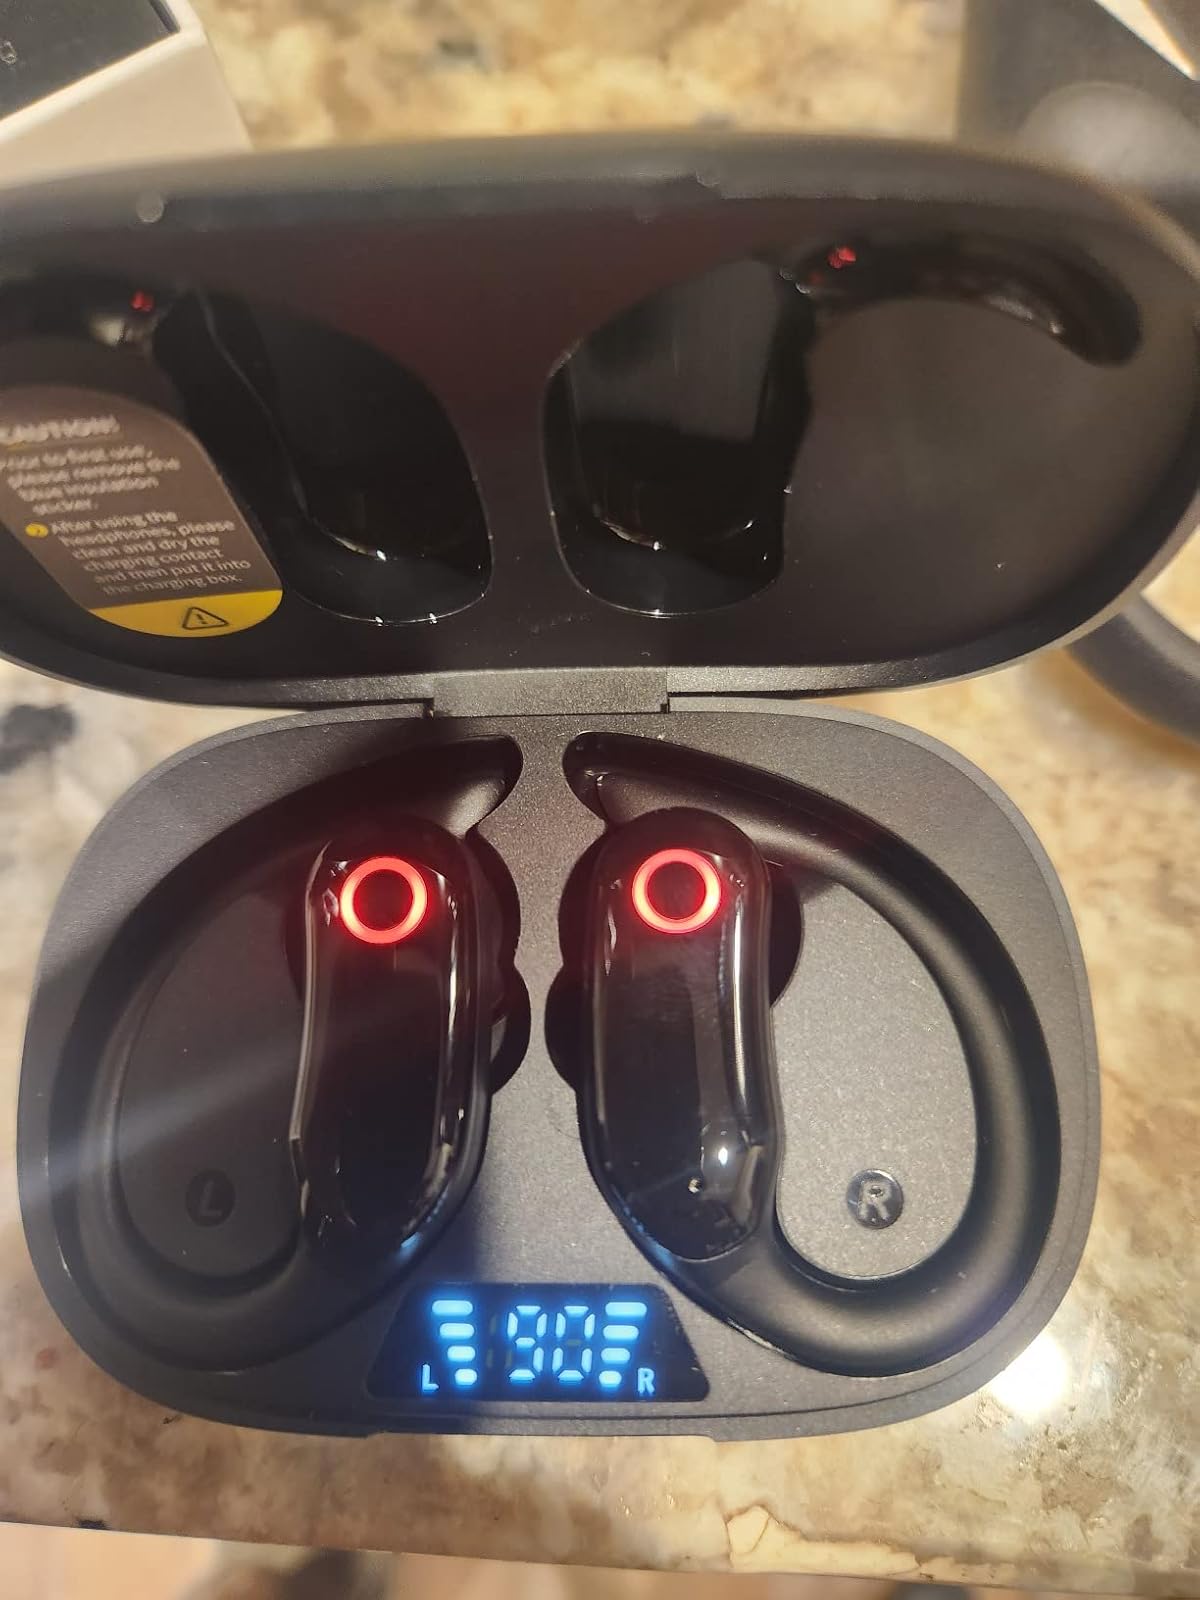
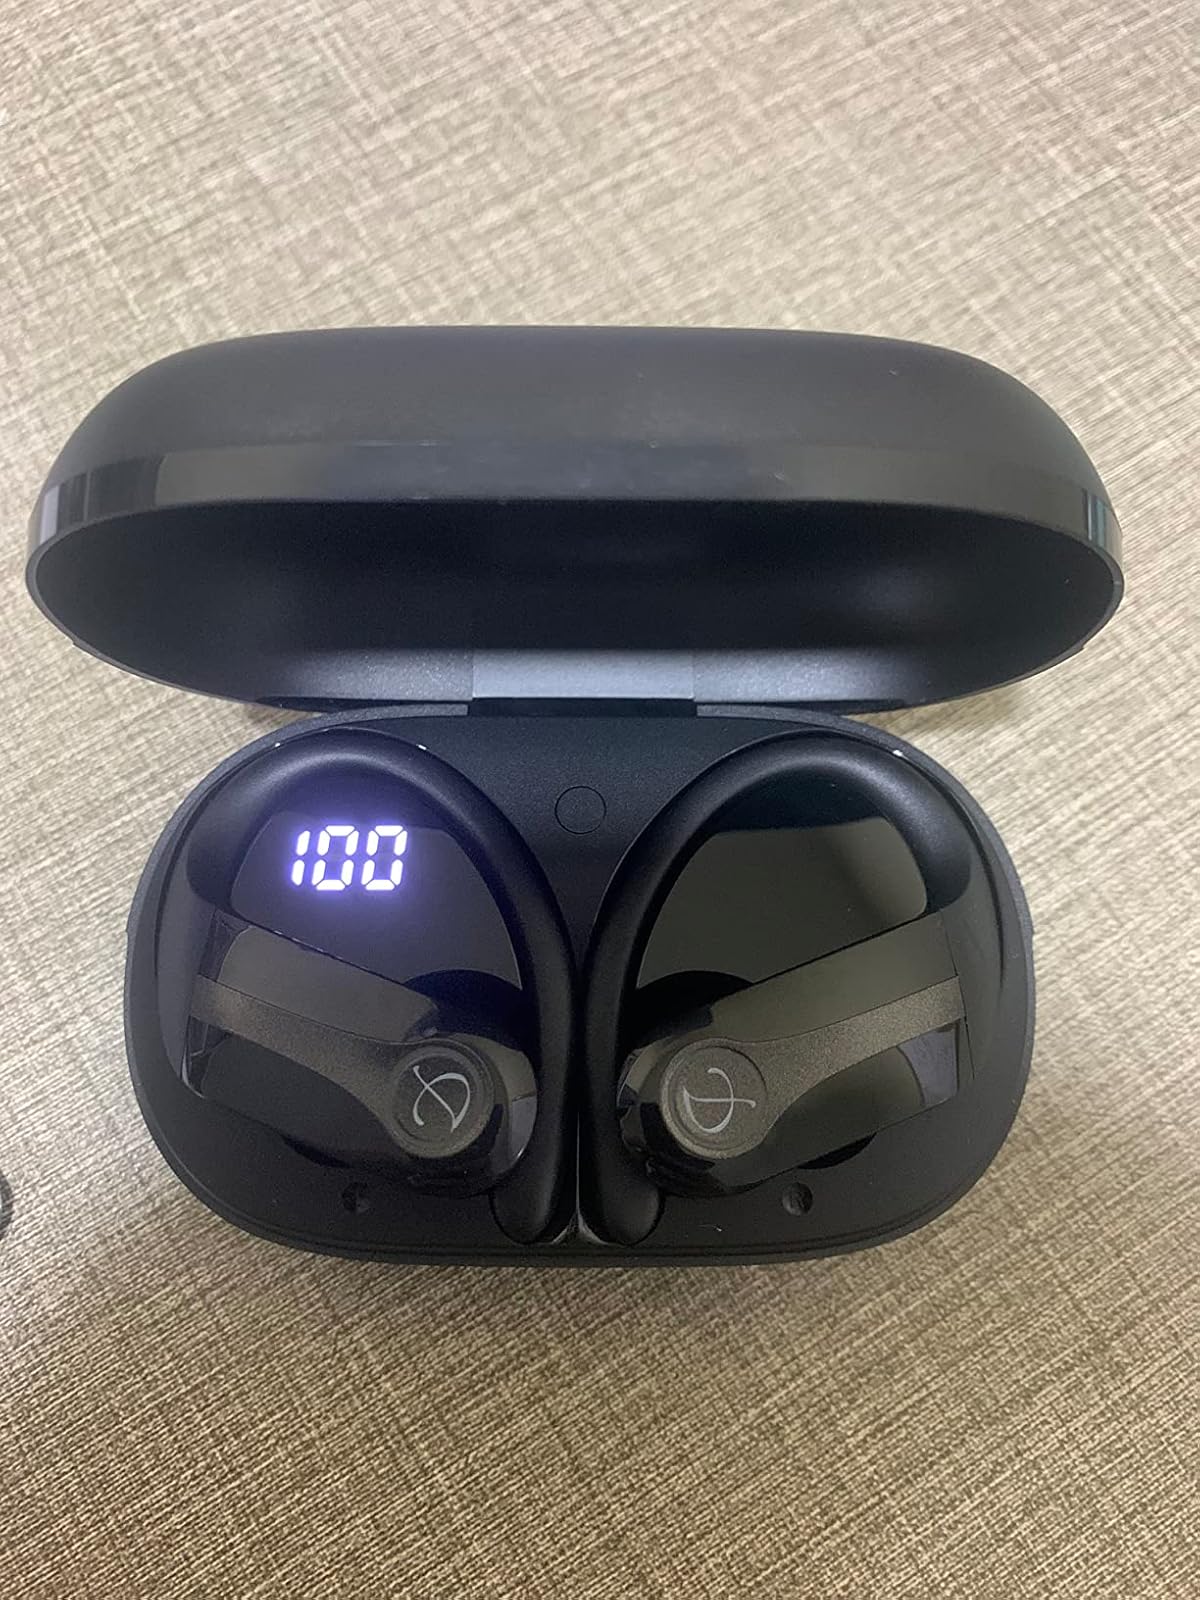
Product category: earbuds
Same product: no